Freaks (1932 film)

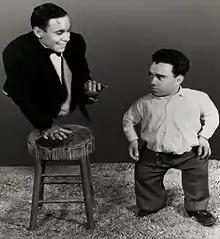
Johnny Eck as Half-Boy and Angelo Rossitto as Angeleno

The film's depiction of people with disabilities has been a significant point of analysis amongst film critics and scholars. In his book "Subversive Horror Cinema: Countercultural Messages of Films from Frankenstein to the Present" (2014), critic Jon Towlson proposes that "Freaks" exemplifies an anti-eugenics sentiment. In presenting this idea, Towlson cites vignette sequences that make up the beginning of the film, largely consisting of the freaks in the context of their sideshow, before Browning "begins to undercut the voyeuristic aspects of the traditional freakshow by showing the freaks engaged in the activities of everyday life, dispelling the initial shock and revulsion, and encouraging the viewer to see the freaks as individuals who have overcome their disabilities."